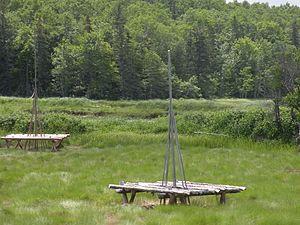
Les aboiteaux et les meules de foin de la rivière du Nord, au Nouveau-Brunswick.
La rivière du Nord est un cours d'eau du nord-est du Nouveau-Brunswick, au Canada.